Mosko Alkalai

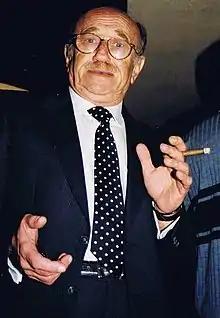

Mosko Alkalai (10 March 1931 – 1 April 2008) was an Israeli actor. He was best known for a string of hits including "Blaumilch Canal", "The Fox in the Chicken Coop" and "Yana's Friends".